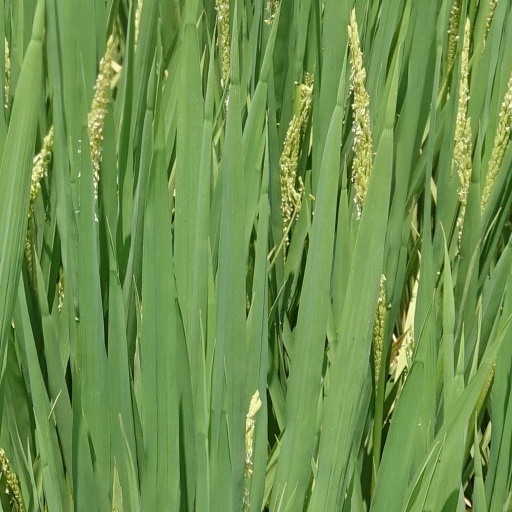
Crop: rice